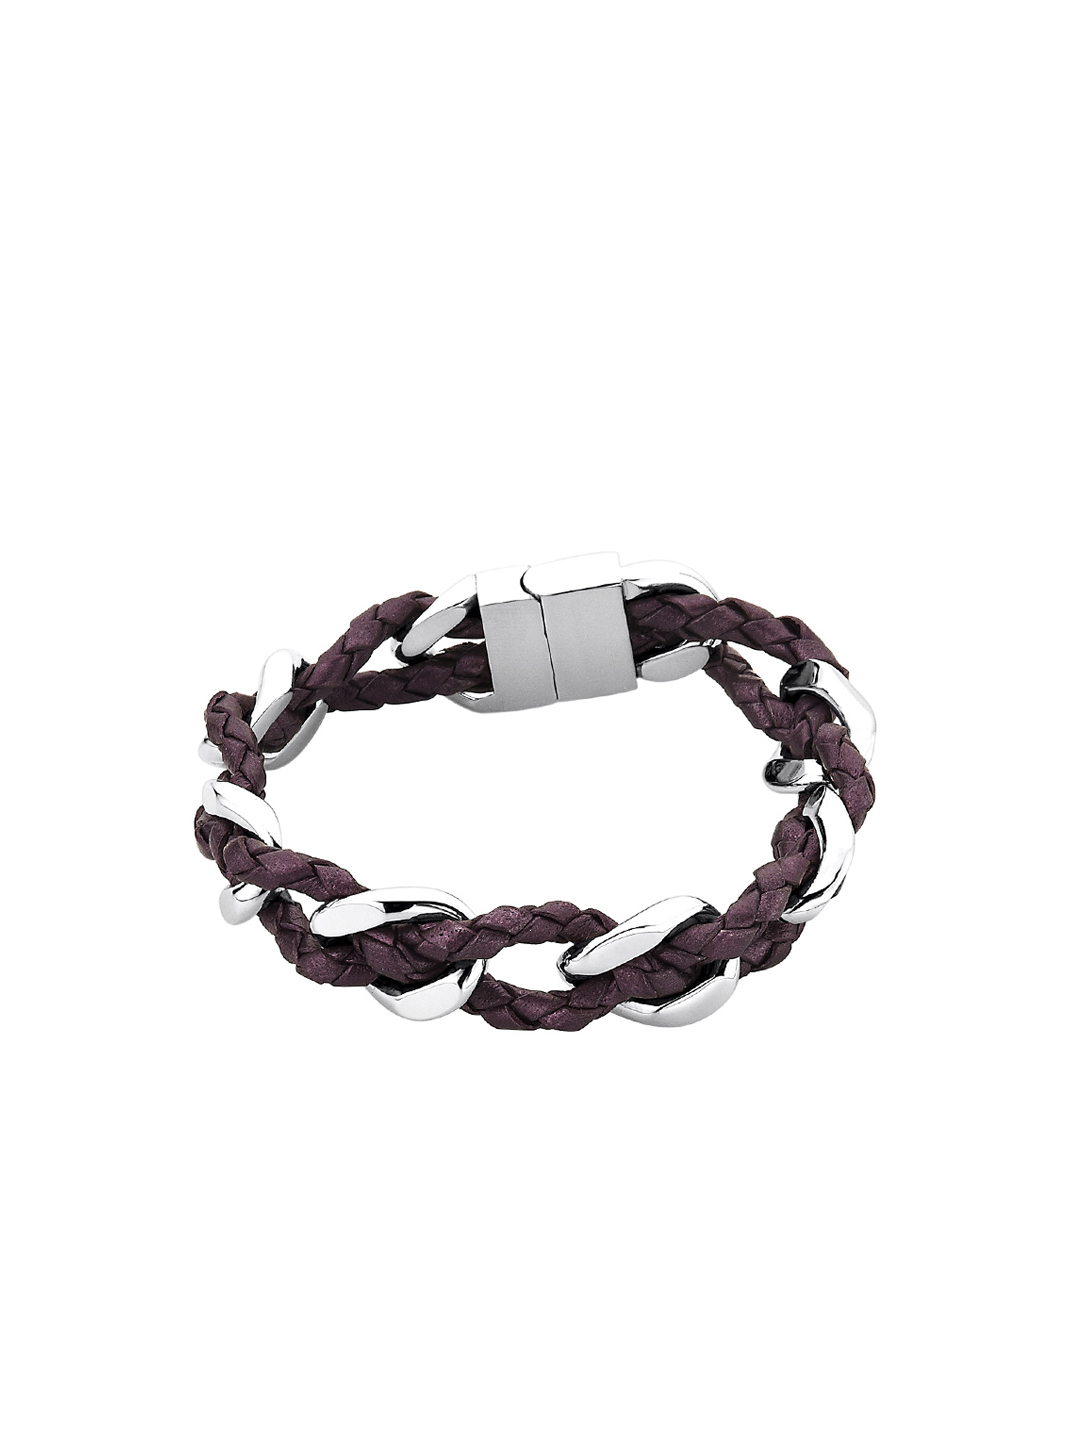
Revv Men Steel Bangle
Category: Accessories / Jewellery / Bangle
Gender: Men
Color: Steel
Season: Fall 2012
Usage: Casual